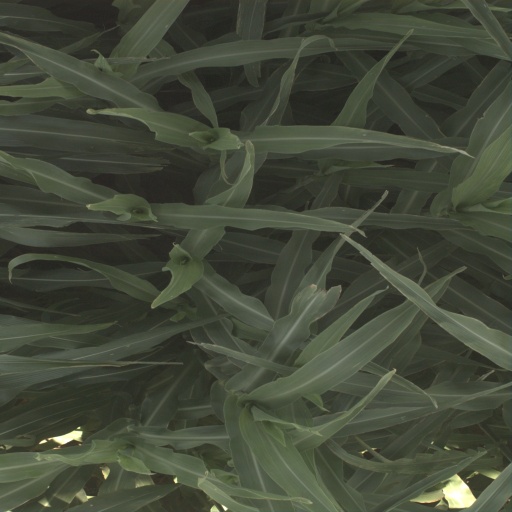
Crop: sorghum